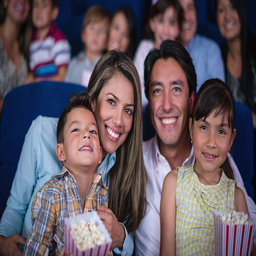
happy family at the cinema